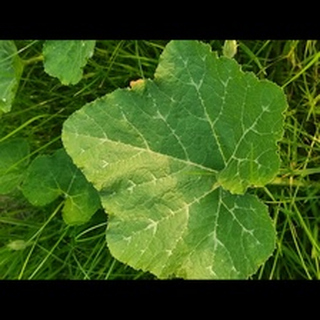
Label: healthy_pumpkin